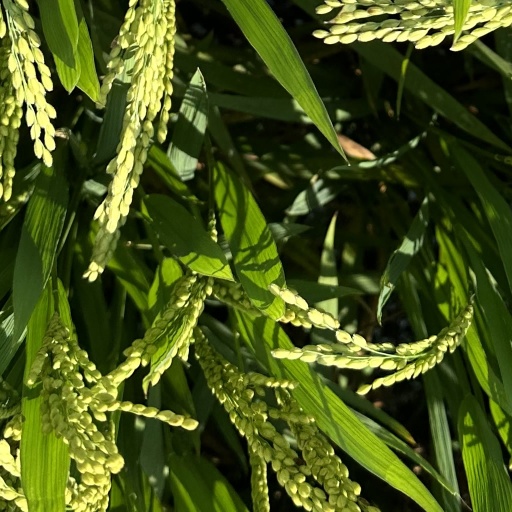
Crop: rice